Josef Gassner (politician)

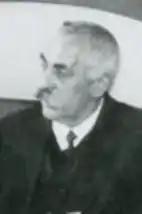
Gassner in 1928

Josef Gassner (12 April 1876 – 15 January 1951) was a politician from Liechtenstein who served in the Landtag of Liechtenstein from 1910 to 1914 and again from 1917 to 1930. He also served as a government councillor from 1928 to 1932.